Dayavan

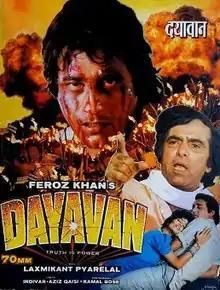
Theatrical release poster

Dayavan is a 1988 Indian Hindi-language action crime film directed by Feroz Khan. It is a remake of the 1987 Tamil film "Nayakan", though the original Tamil version was dubbed in Hindi. The film stars Vinod Khanna, Feroz Khan and Madhuri Dixit with Aditya Pancholi in important roles.